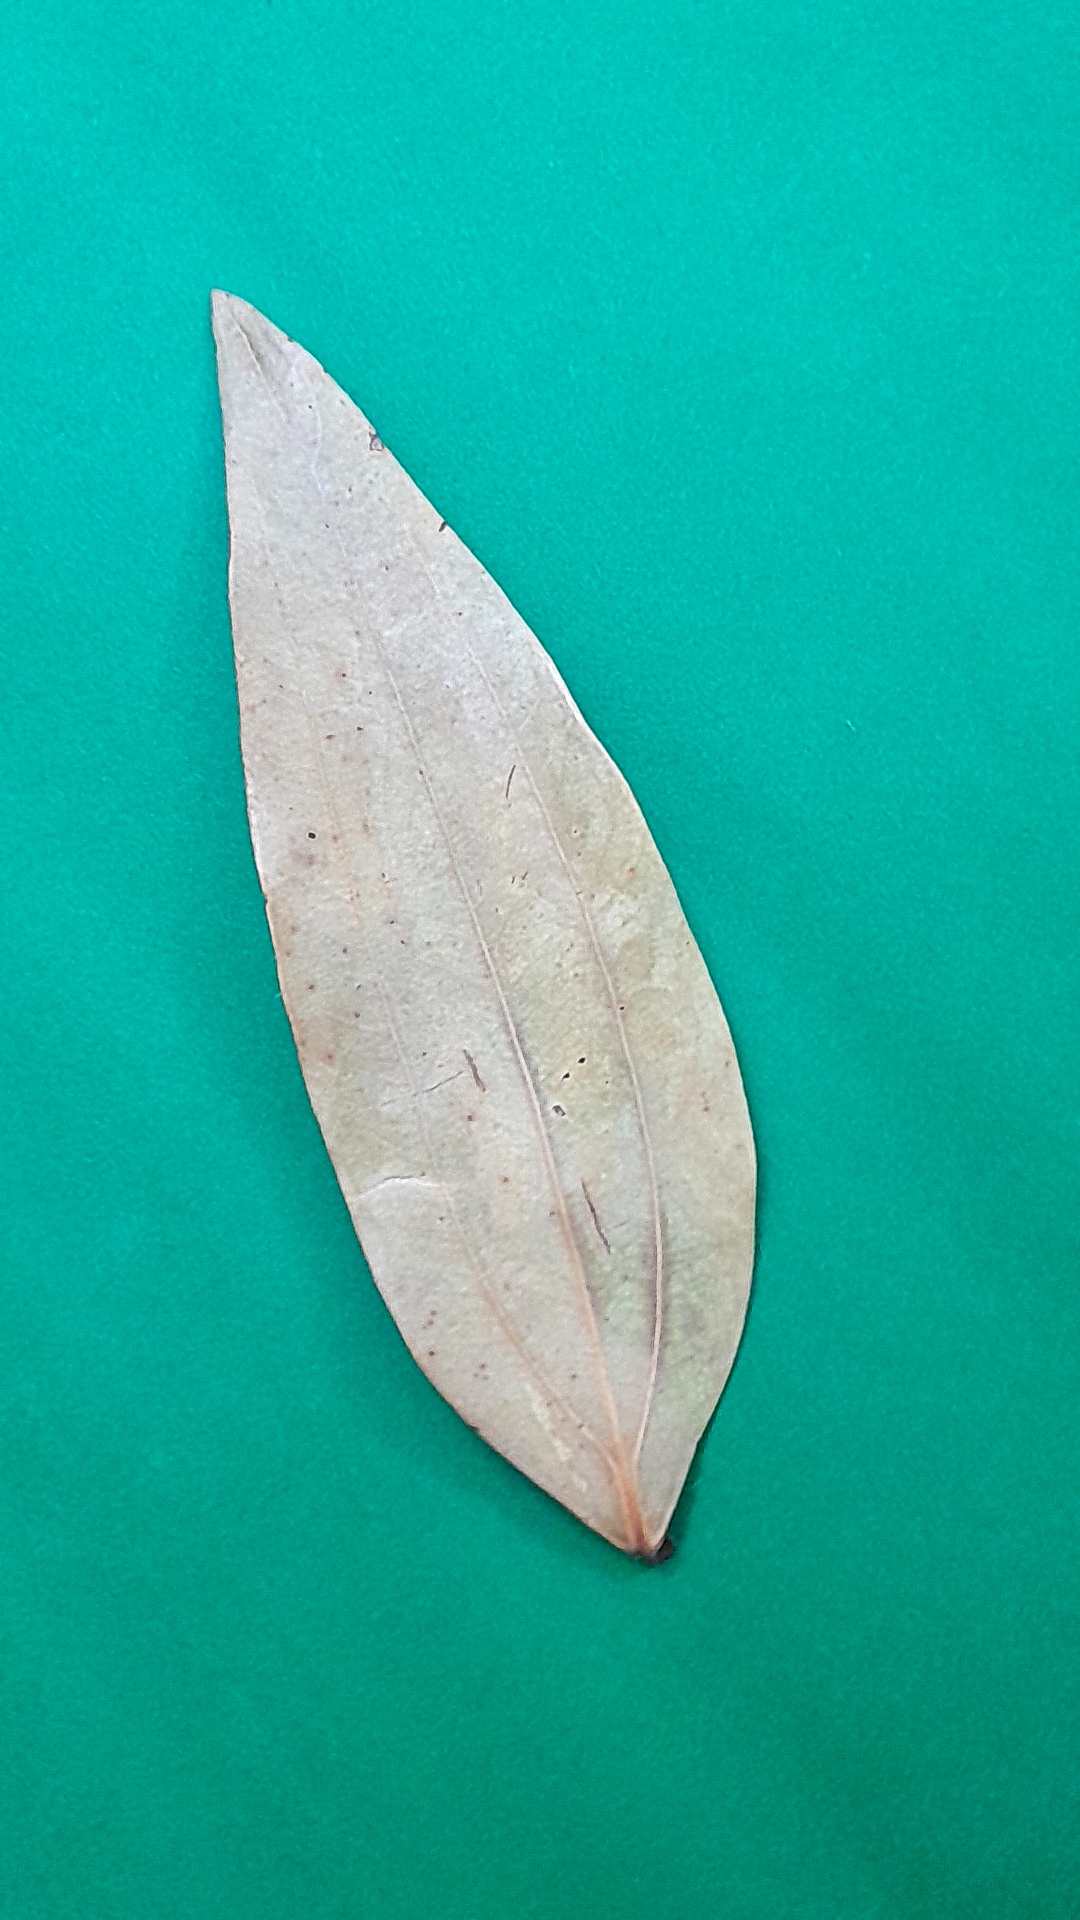
Label: Dry Leaf